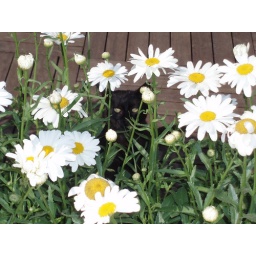
The weather is so nice that this adopted black cat basically lives within the walls surrounding the house.